Juan Vélaz de Medrano IV

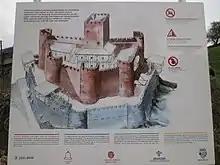
The Alcaide Jaime Vélaz de Medrano y Echauz defended the royal castle of Amaiur-Maya in 1522

In 1450, Ferrán Vélaz de Medrano became the 2nd lord of Learza. In 1455, the king gave Juan's son Ferran Vélaz de Medrano the Pechas de Muez, Mendoza and Legaria so that he would compensate for the two thousand florins he had spent in the conquest of Genevilla, and in 1471, he was given the valleys of Allin and Santesteban de la Solana.